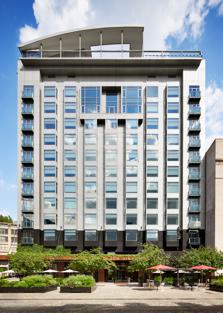
Building: Hotel Gansevoort
Country: United States of America
Year built: 2004
Hotel in Manhattan, New York 40°44′23″N 74°00′22″W / 40.739728°N 74.005993°W / 40.739728; -74.005993 Gansevoort Meatpacking NYC The Gansevoort Meatpacking NYC Hotel or Hotel Gansevoort is a luxury hotel located at 18 Ninth Avenue between Little West 12th Street and 13th Street in the Meatpacking District neighborhood of Manhattan , New York City . The building, which was completed in 2004, and with the completion of a renovation in 2021, the property has 187 rooms and 23 suites and features a rooftop pool and bar, among other amenities. The Gansevoort Hotel was the first urban resort to be developed in New York, as well as the first luxury hotel in the Meatpacking District. Gansevoort Hotel Group is a subsidiary of WSA Management Ltd., a real estate development and management company. References